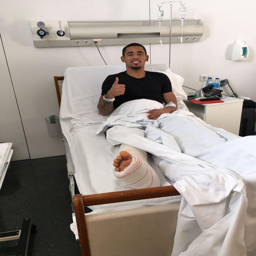
person appeared in a hospital bed with his thumbs up